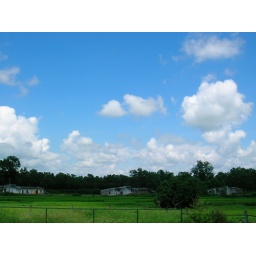
Where to watch.... the beauty of clouds or the green bed over earth...